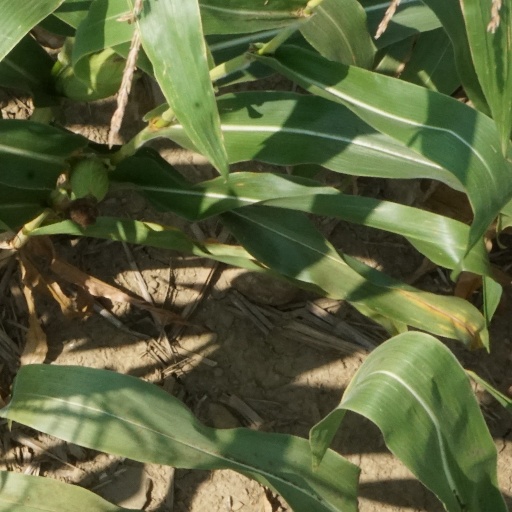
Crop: maize; corn